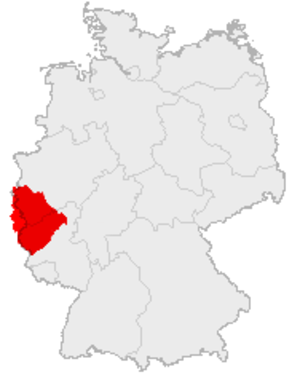
Eifel
Eifels beliggenhed i Tyskland
Eifel er en lav vulkansk bjergkæde i det vestlige Tyskland. Den ligger i den sydvestlige del af Nordrhein-Westfalen og den nordvestlige del af Rheinland-Pfalz.